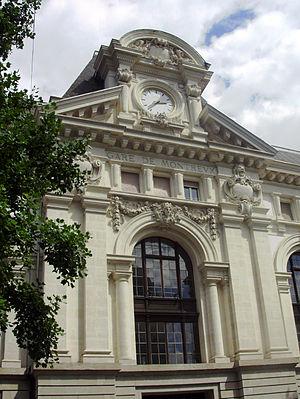
Gare de Montreux, Suisse
Cette liste présente les biens culturels d'importance nationale dans le canton de Vaud. Cette liste correspond à l'édition 2009 de l'Inventaire Suisse des biens culturels d'importance nationale pour le canton de Vaud. Il est trié par commune et inclus : 186 bâtiments séparés, 46 collections, 32 sites archéologiques et deux cas particuliers.
Eugène Jost, né le 18 septembre 1865 à Corsier sur Vevey et mort le 24 janvier 1946 à Lausanne, est un architecte vaudois de la Belle Époque.